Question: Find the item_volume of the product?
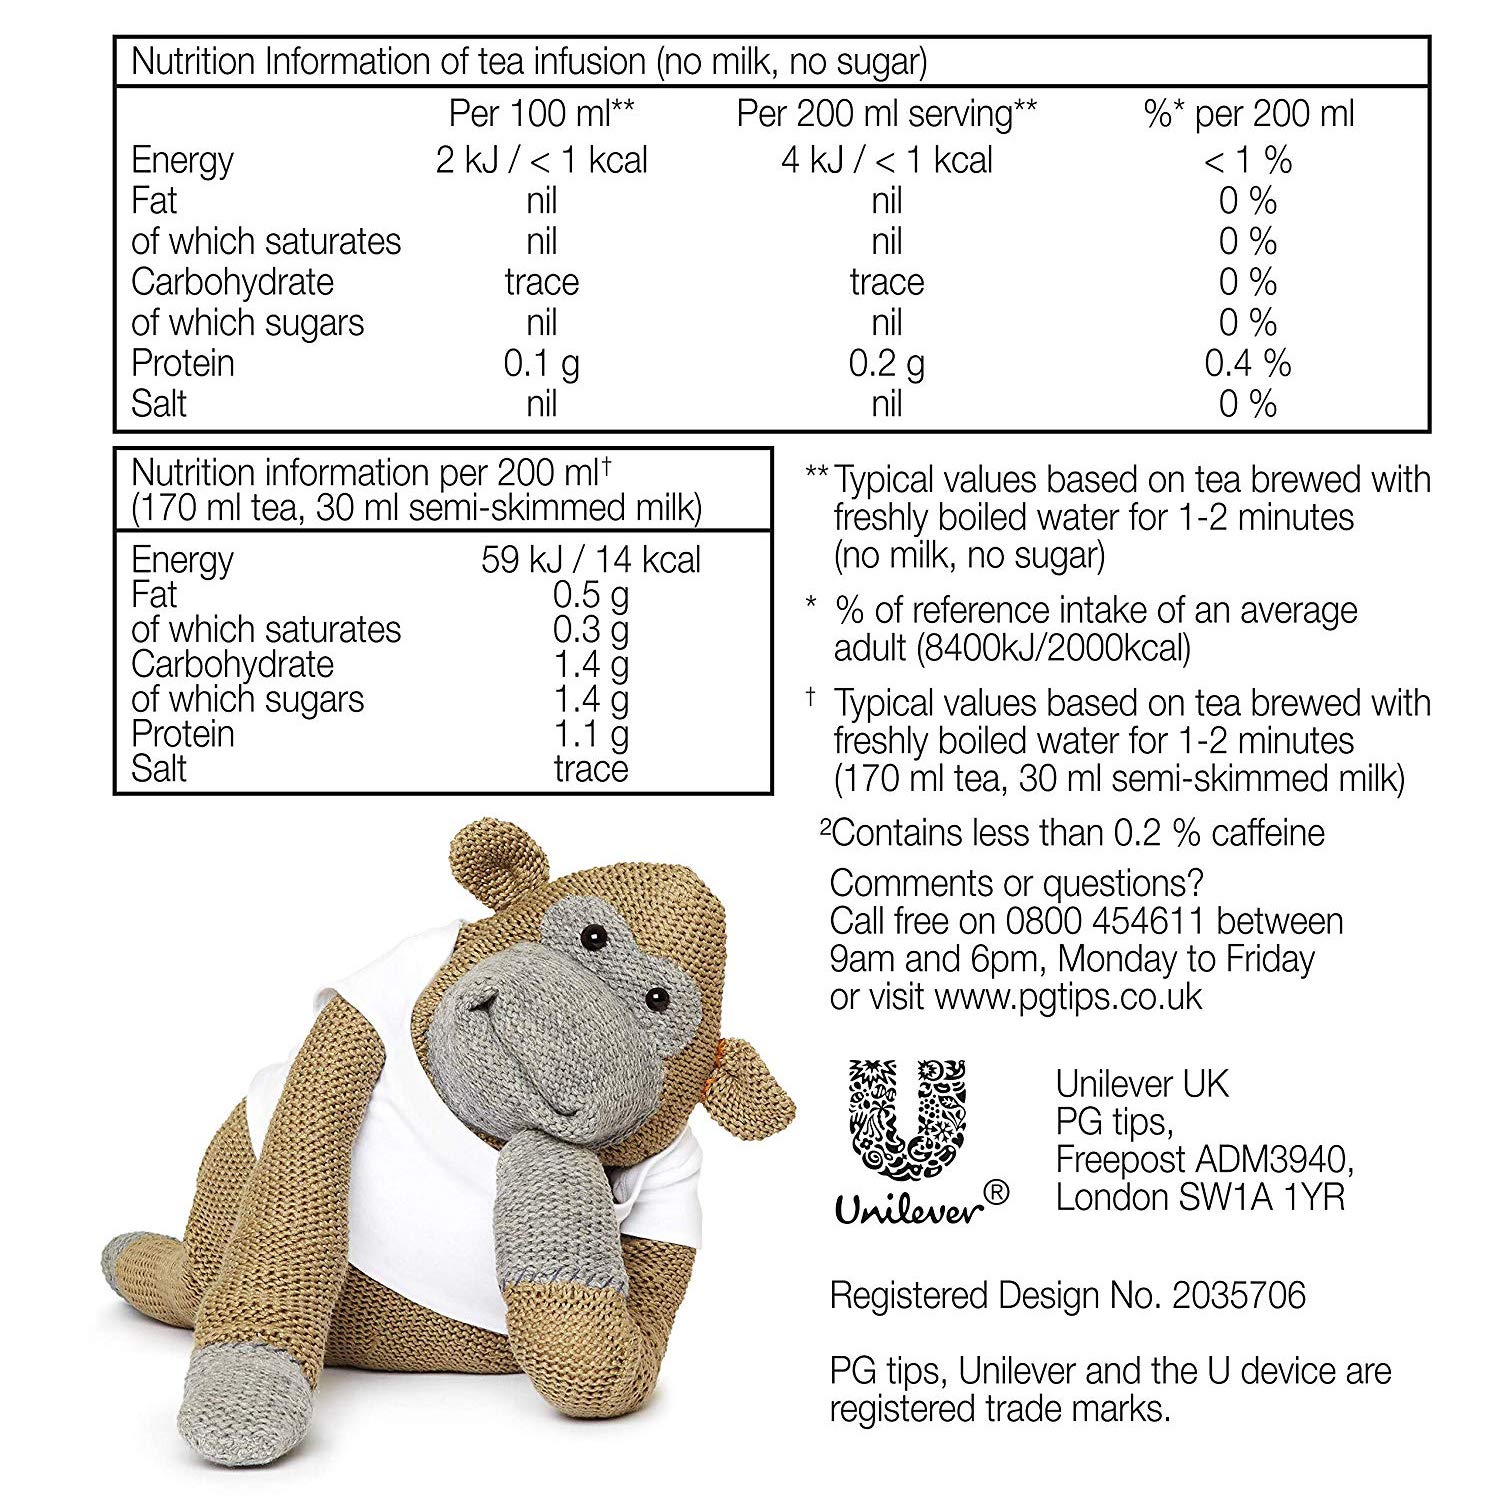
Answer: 170.0 millilitre